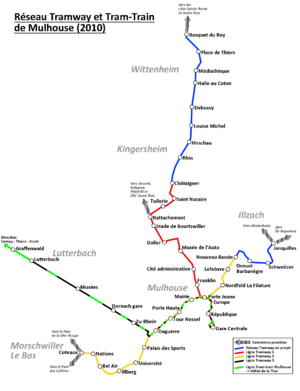
Carte du réseau de tramway de Mulhouse
Le tramway de Mulhouse est le réseau de tramway desservant la ville de Mulhouse et son agglomération. Mis en service le 20 mai 2006 en ce qui concerne ses deux premières lignes et le 12 décembre 2010 pour sa troisième ligne, en même temps que le Tram-train Mulhouse Vallée de la Thur qui relie Mulhouse à Thann.
La liste des projets de tramways de France recense tous les projets actuels, en construction ou simplement évoqués, du réseau tram de France. Les projets qui ont été réalisés ou abandonnés sont exclus.